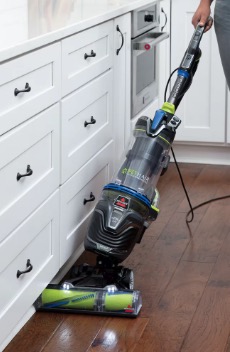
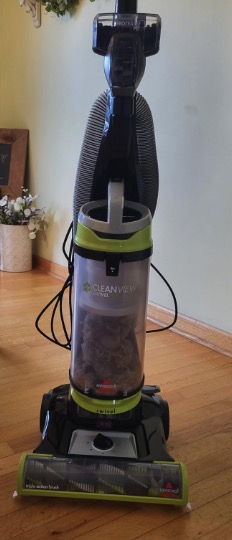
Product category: items_vacuum
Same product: no